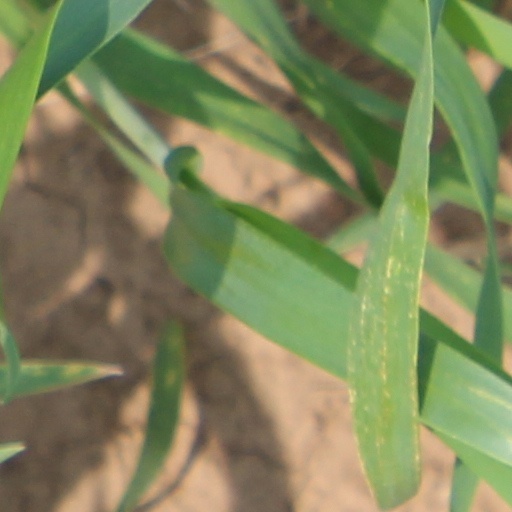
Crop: wheat